Thing on a Spring

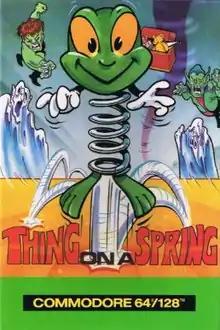

Thing on a Spring is a side-scrolling puzzle-platform game released in 1985 for the Amstrad CPC and Commodore 64 by Gremlin Graphics. The player controls a character resembling Zebedee from "The Magic Roundabout" through a toy factory while avoiding evil toys.